Homer Plessy

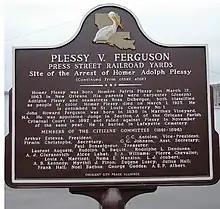
A placard marks the place in New Orleans where Chris C. Cain arrested Homer Plessy on June 7, 1892.

In 1890, the State of Louisiana passed the Separate Car Act, which required separate accommodation for black and white people on railroads, including separate railway cars. A group of 18 prominent black, creole of color, and white creole New Orleans residents formed the Comité des Citoyens (Committee of Citizens) to challenge the law. Many staff members of "The New Orleans Crusader", a black Republican newspaper, were among the group's members, including publisher Louis A. Martinet, writer Rodolphe Desdunes, and managing editor L. J. Joubert, who served as president of the Justice, Protective, Educational, and Social Club at the same time Plessy was vice president.